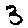
Label: 3